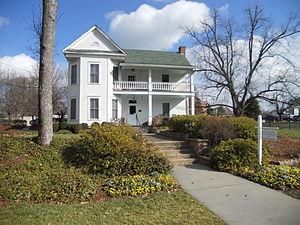
Dunwoody est une ville du comté de DeKalb, en Géorgie, aux États-Unis. Lors du recensement de 2012, sa population s’élevait à 47 224 habitants.